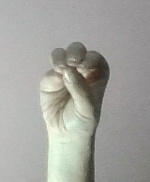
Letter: ha